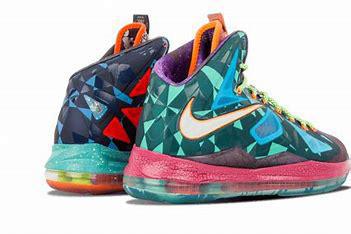
Brand: Nike
Model: Lebron 10